Question: Please indicate a possible affordance area of the chair that can be used for sitting on
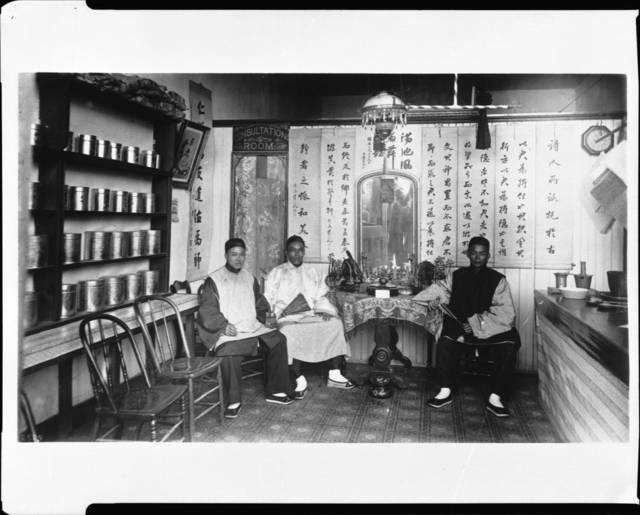
Answer: [99.304, 382.66, 179.122, 411.312]